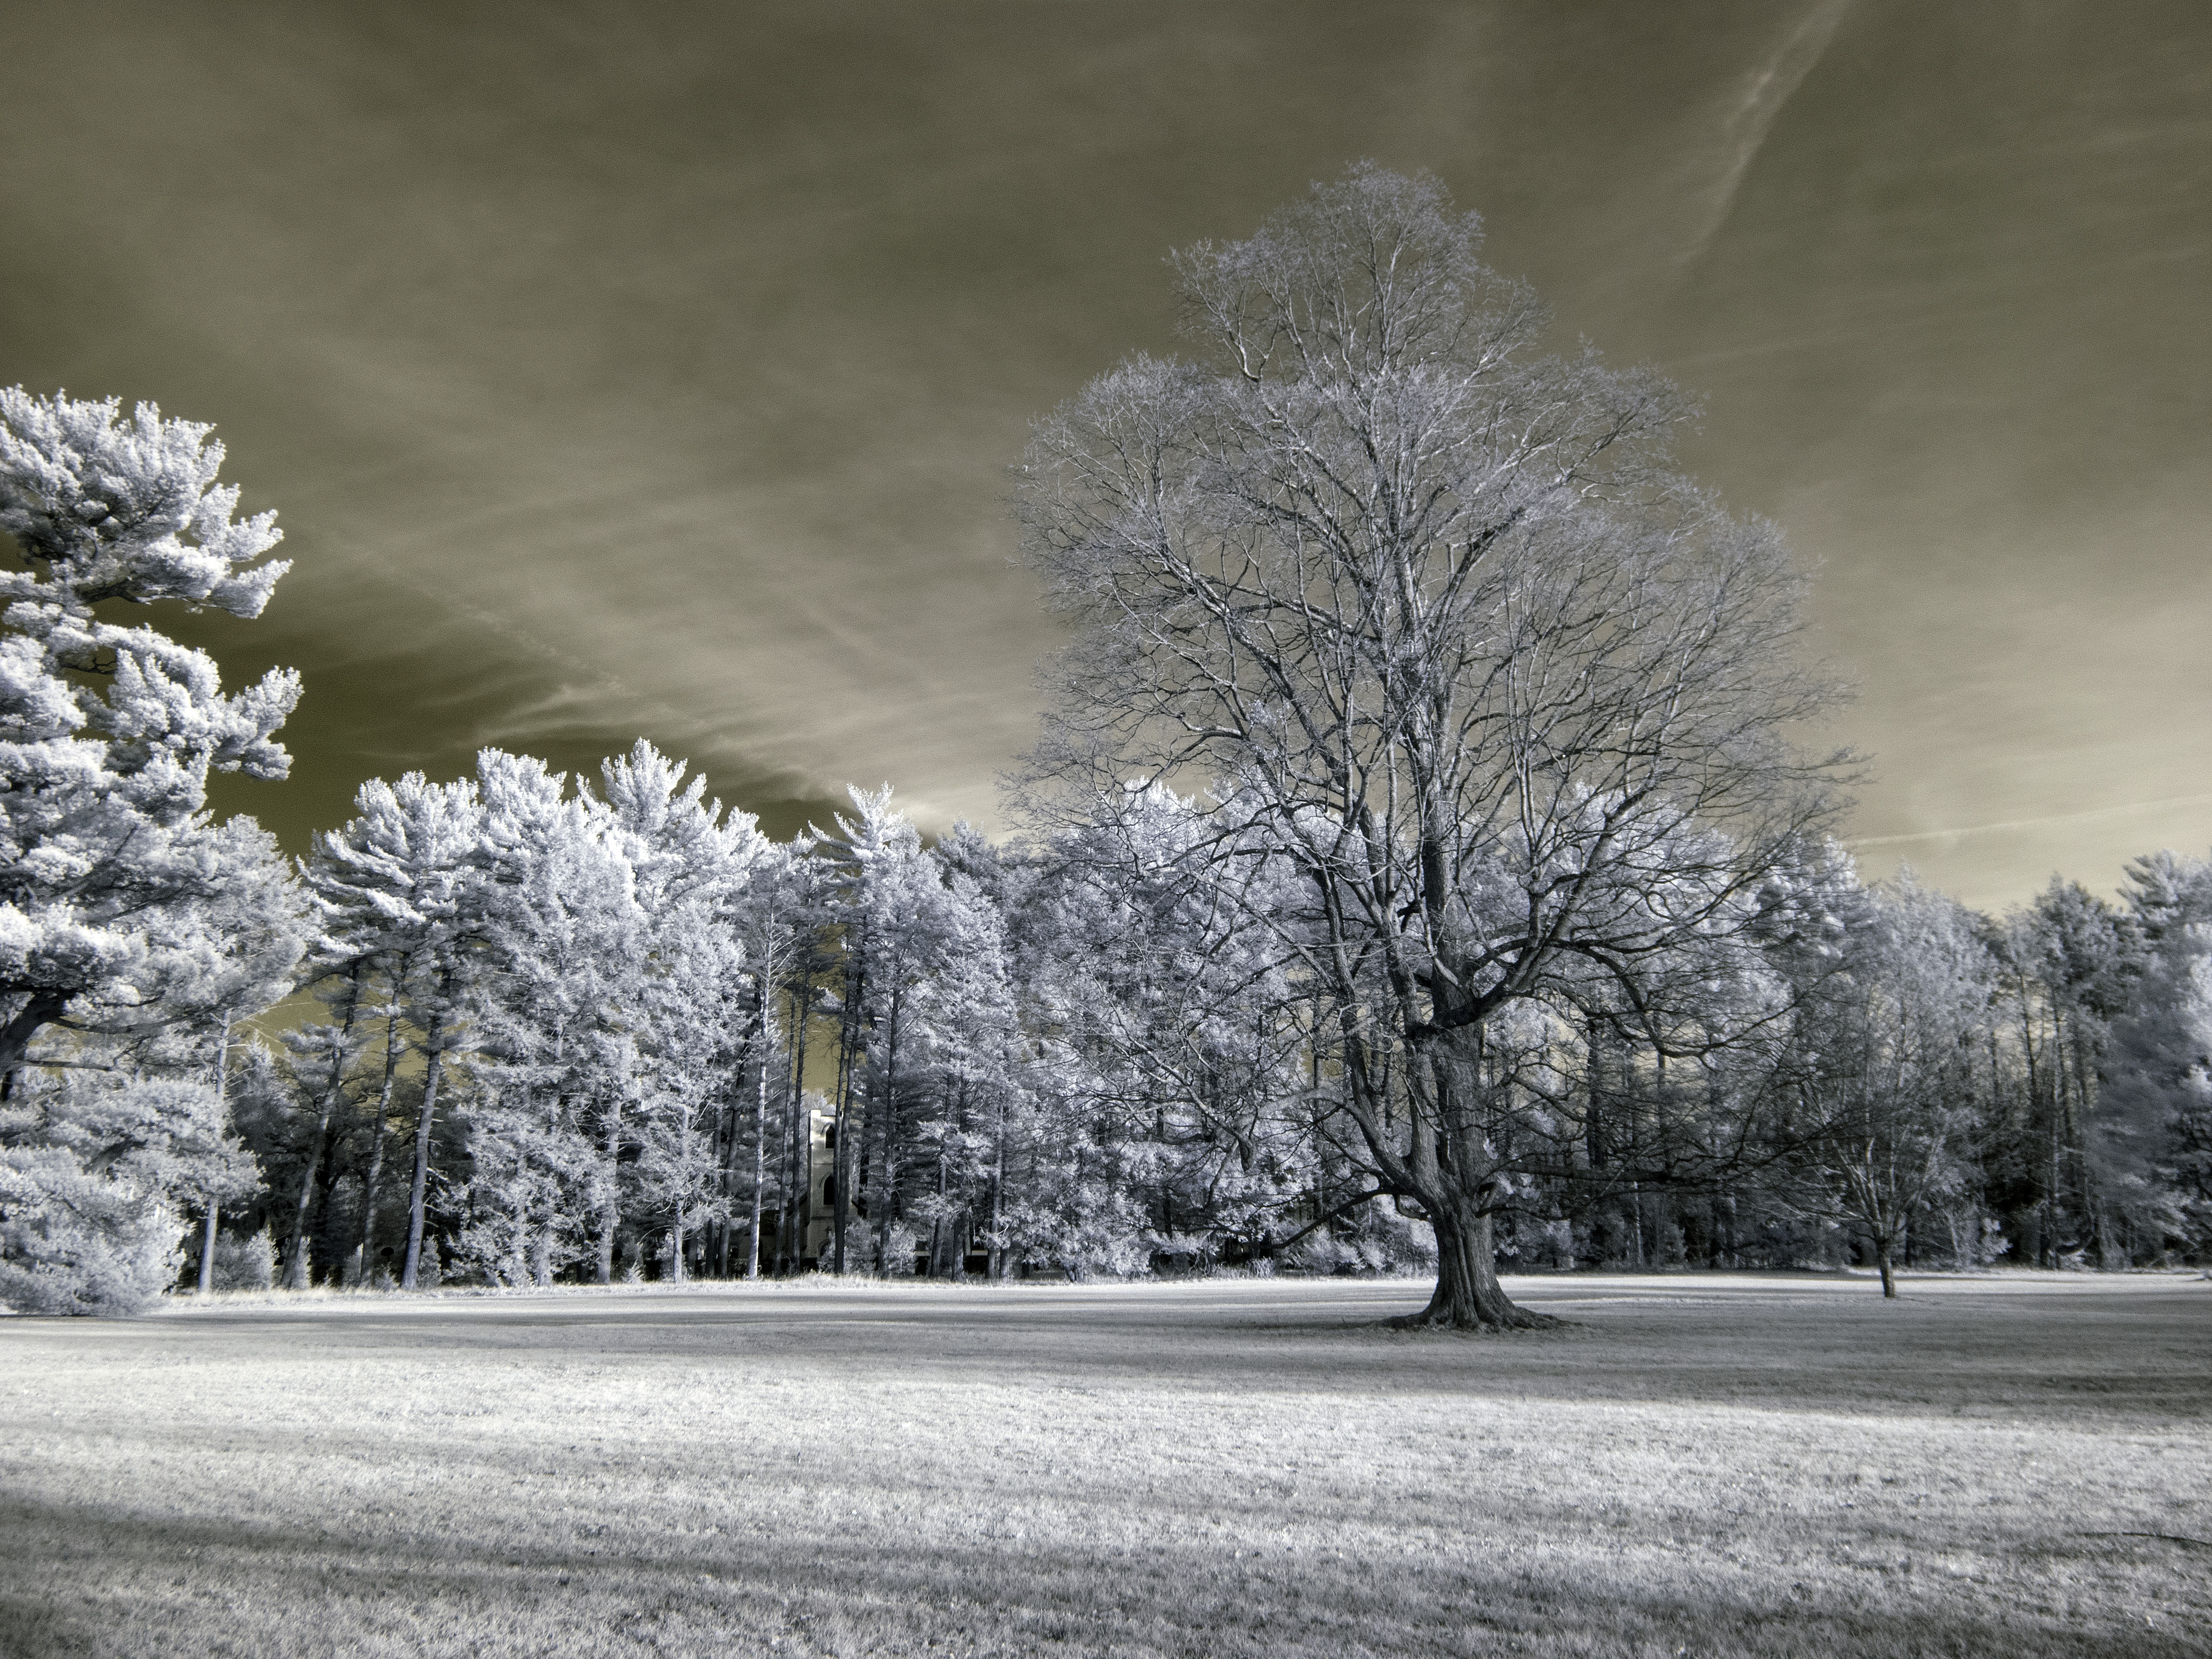
tree, nature, branch, snow, winter, plant, sunlight, morning, flower, frost, ice, autumn, weather, season, upstatenewyork, freezing, atmospheric phenomenon, woody plant